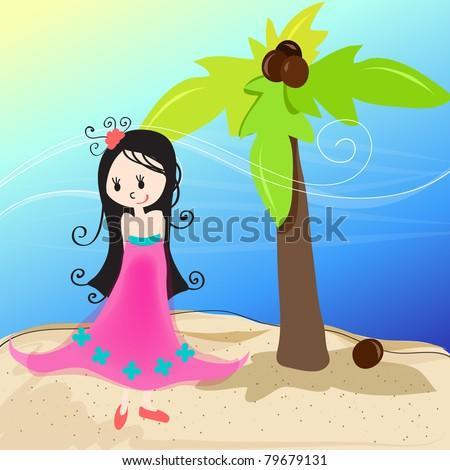
hand drawn style illustration of a cute girl on a tropical beach